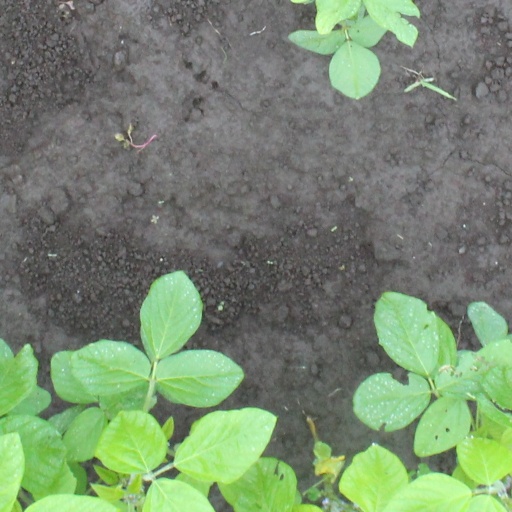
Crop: soybean